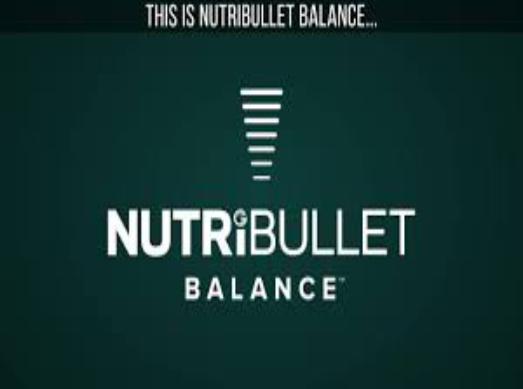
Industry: Necessities